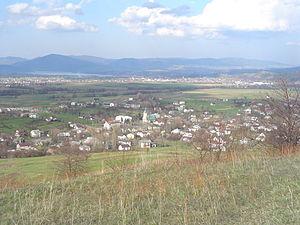
Radziechowy est un village de Pologne, se trouve dans la Voïvodie de Silésie, dans le powiat de Żywiec. La population de Radziechowy compte environ 5 000 personnes.